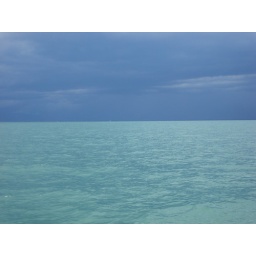
Stormy sky over blue-green water as we try to outrun a squall